Craiova

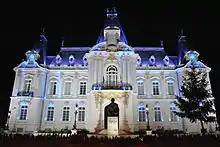
Constantin Mihail Palace, now Art Museum

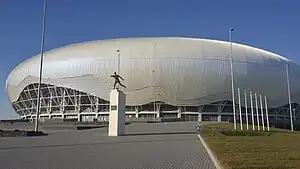
Ion Oblemenco Stadium

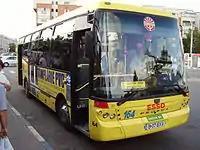
A city bus in Craiova running on route 6

The first school in Craiova was founded in 1759 by Constantin Obedeanu. In the spring of 1826 Obedeanu's school took the name "Școala Naţională de Limba Română" which means "National School of Romanian Language". This was the second Romanian high school after "Saint Sava" high school in Bucharest (founded in 1818).